Remo Williams: The Adventure Begins

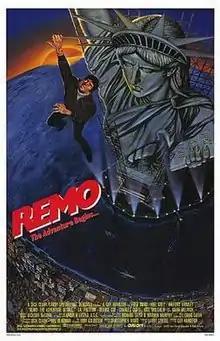
Theatrical release poster

Remo Williams: The Adventure Begins, also released as Remo: Unarmed and Dangerous, is a 1985 American action-adventure film directed by Guy Hamilton. The film featured Fred Ward, Joel Grey, J. A. Preston, Wilford Brimley, and Kate Mulgrew.